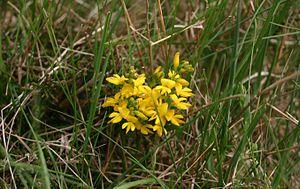
Le genêt d'Angleterre, aussi appelé le petit genêt épineux ou la genisette est une espèce de plante de la famille des Fabaceae.